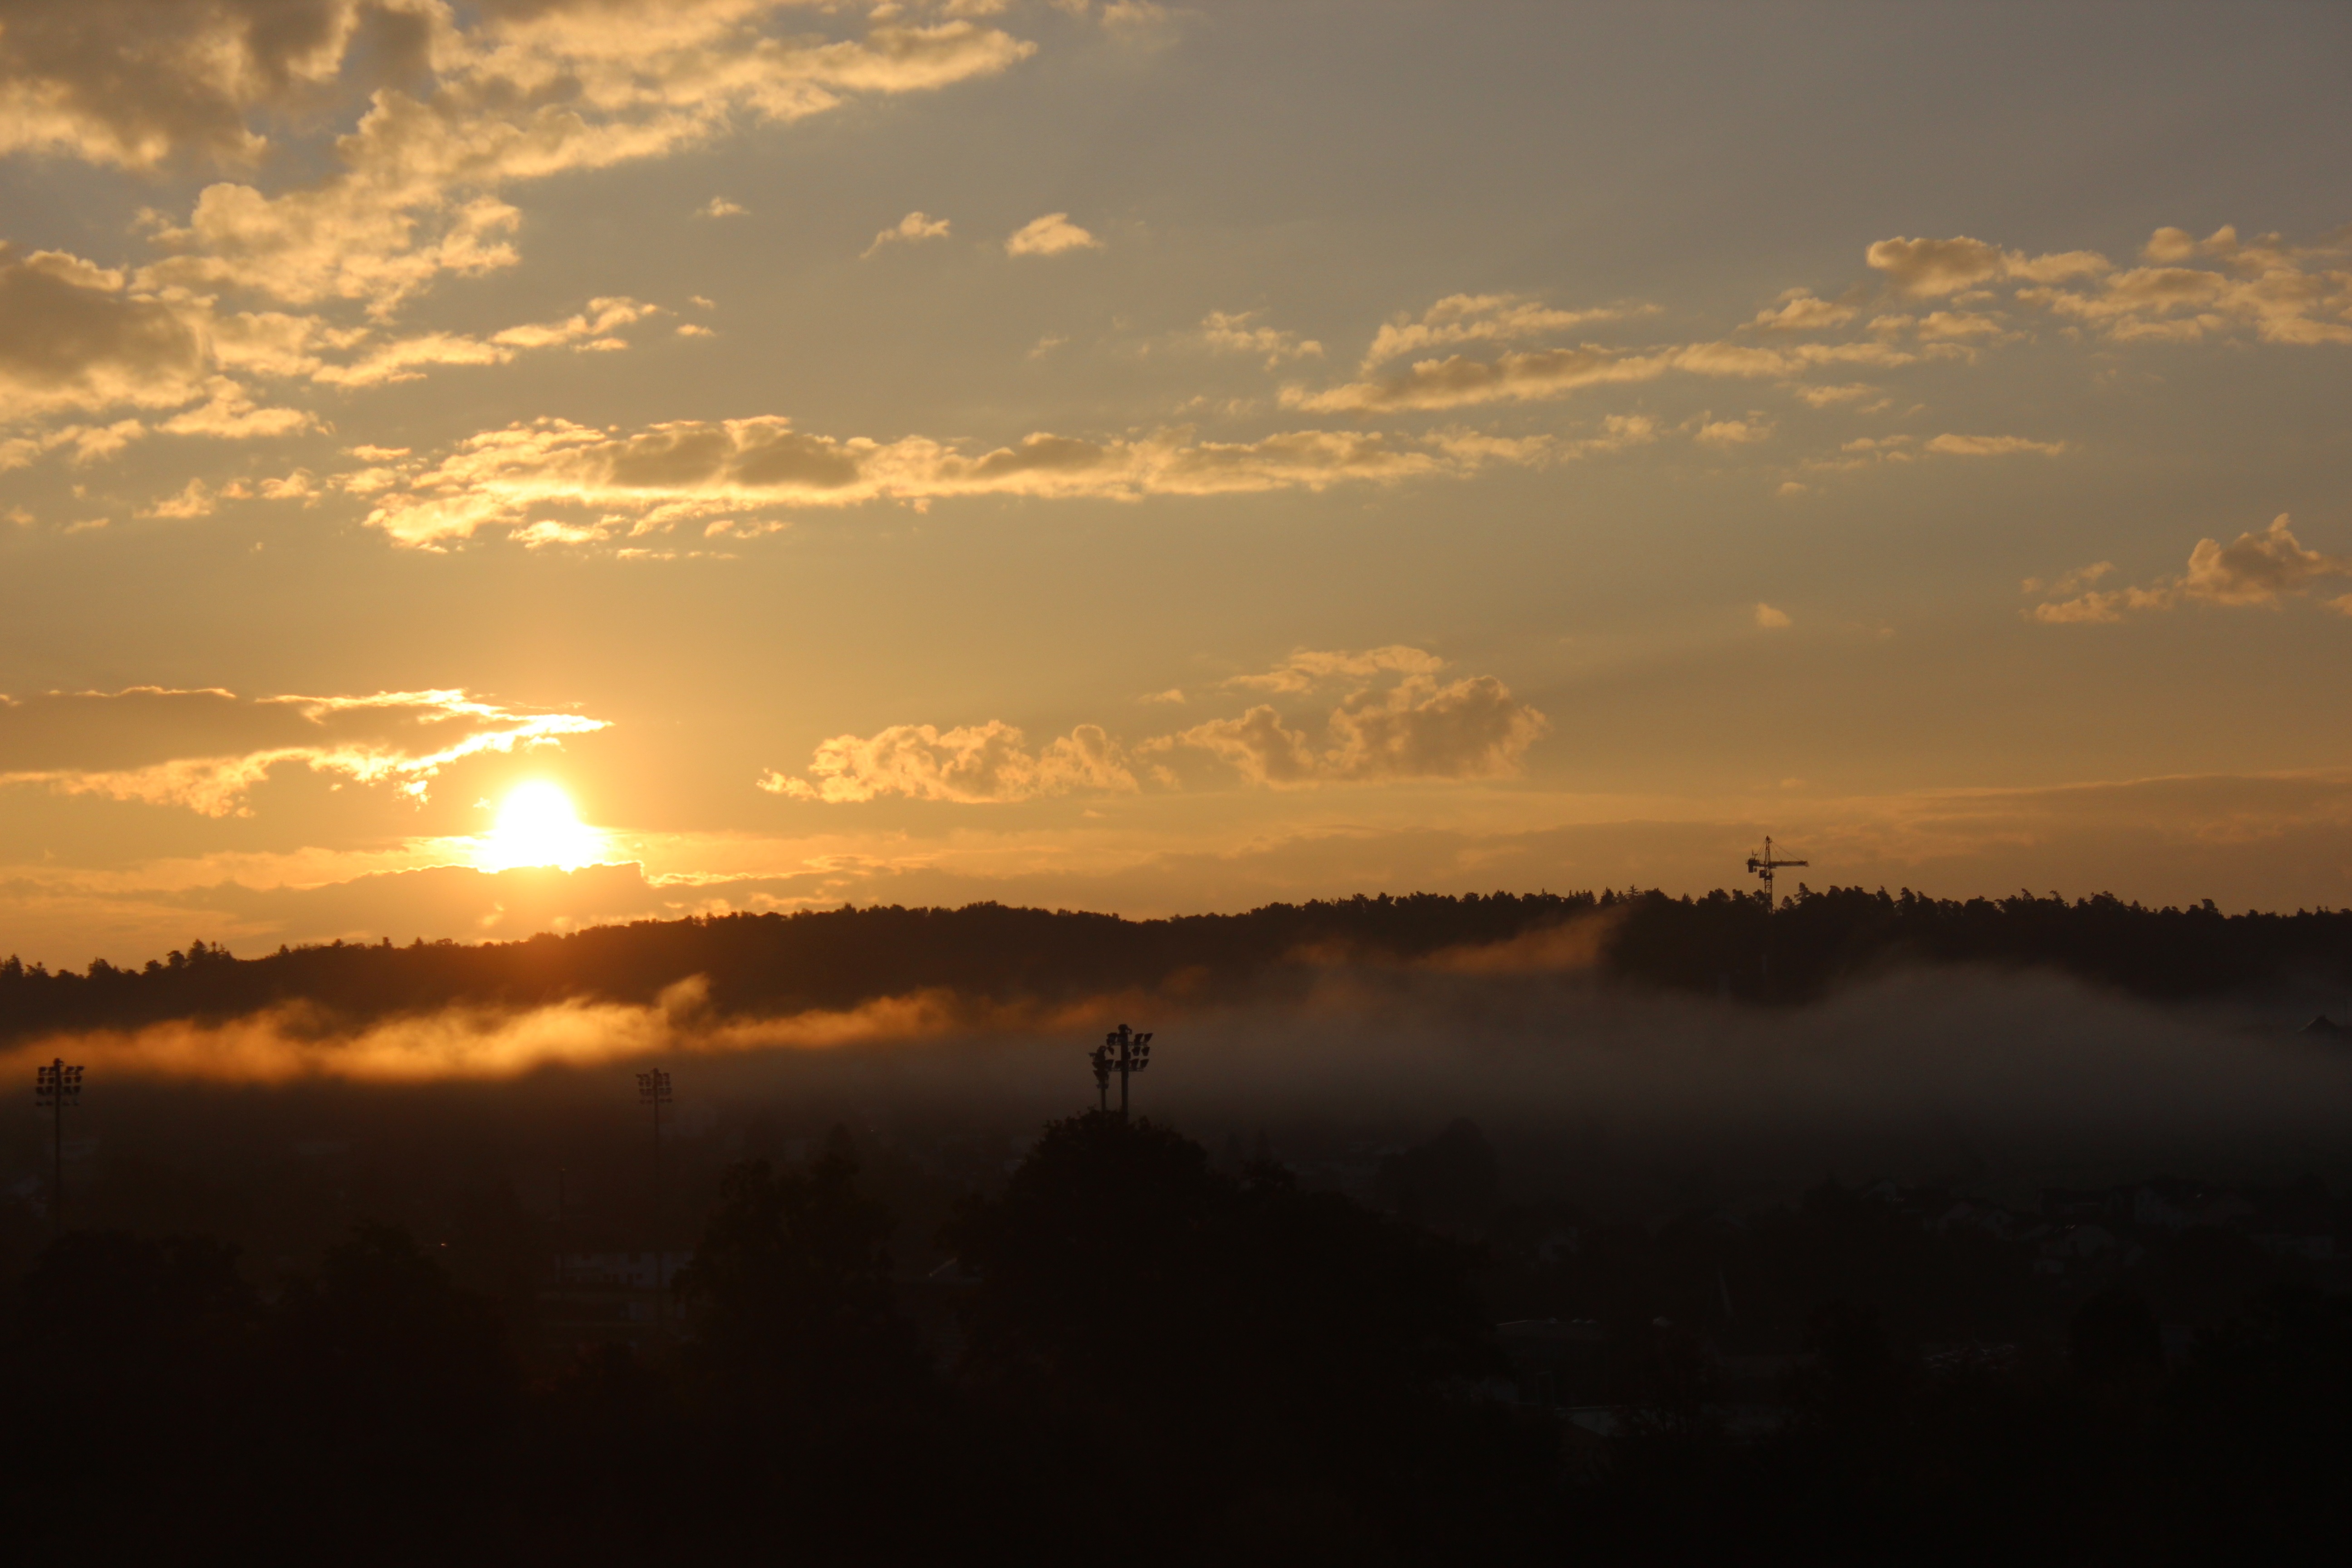
horizon, cloud, sky, sun, fog, sunrise, sunset, sunlight, morning, dawn, atmosphere, dusk, evening, clouds, afterglow, atmospheric phenomenon, red sky at morning